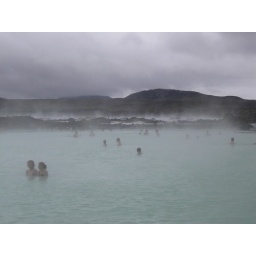
Wonderful surreal place, hot springs surrounded by black volcanic rock